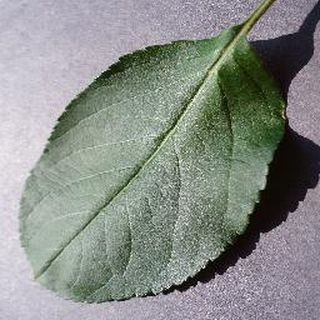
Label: healthy_apple